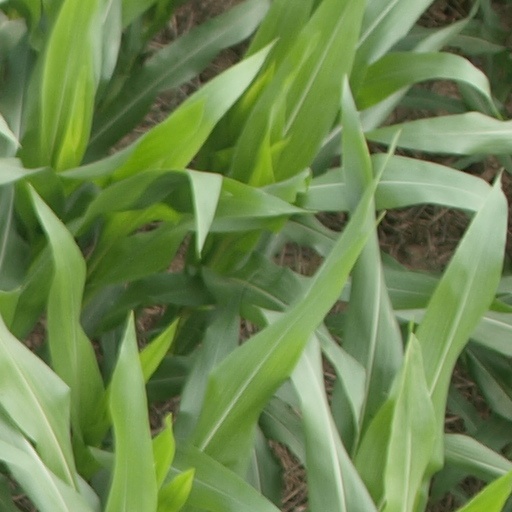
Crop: maize; corn